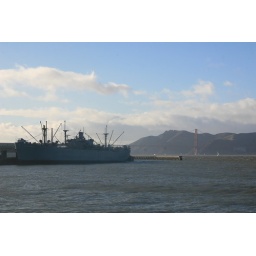
Liberty ship SS Jeremiah O'Brien with the golden gate bridge in the bacground